Tata Sumo

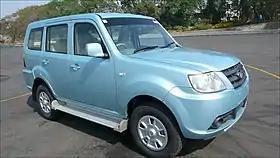
2008 Tata Sumo Grande

Tata launched the Tata Sumo Grande on 10 January 2008 powered with a new 2.2 "DiCOR" common rail diesel engine . It was named after the Sumo due to its success. It featured completely different body work. It lay below the Tata Safari in Tata's product portfolio.